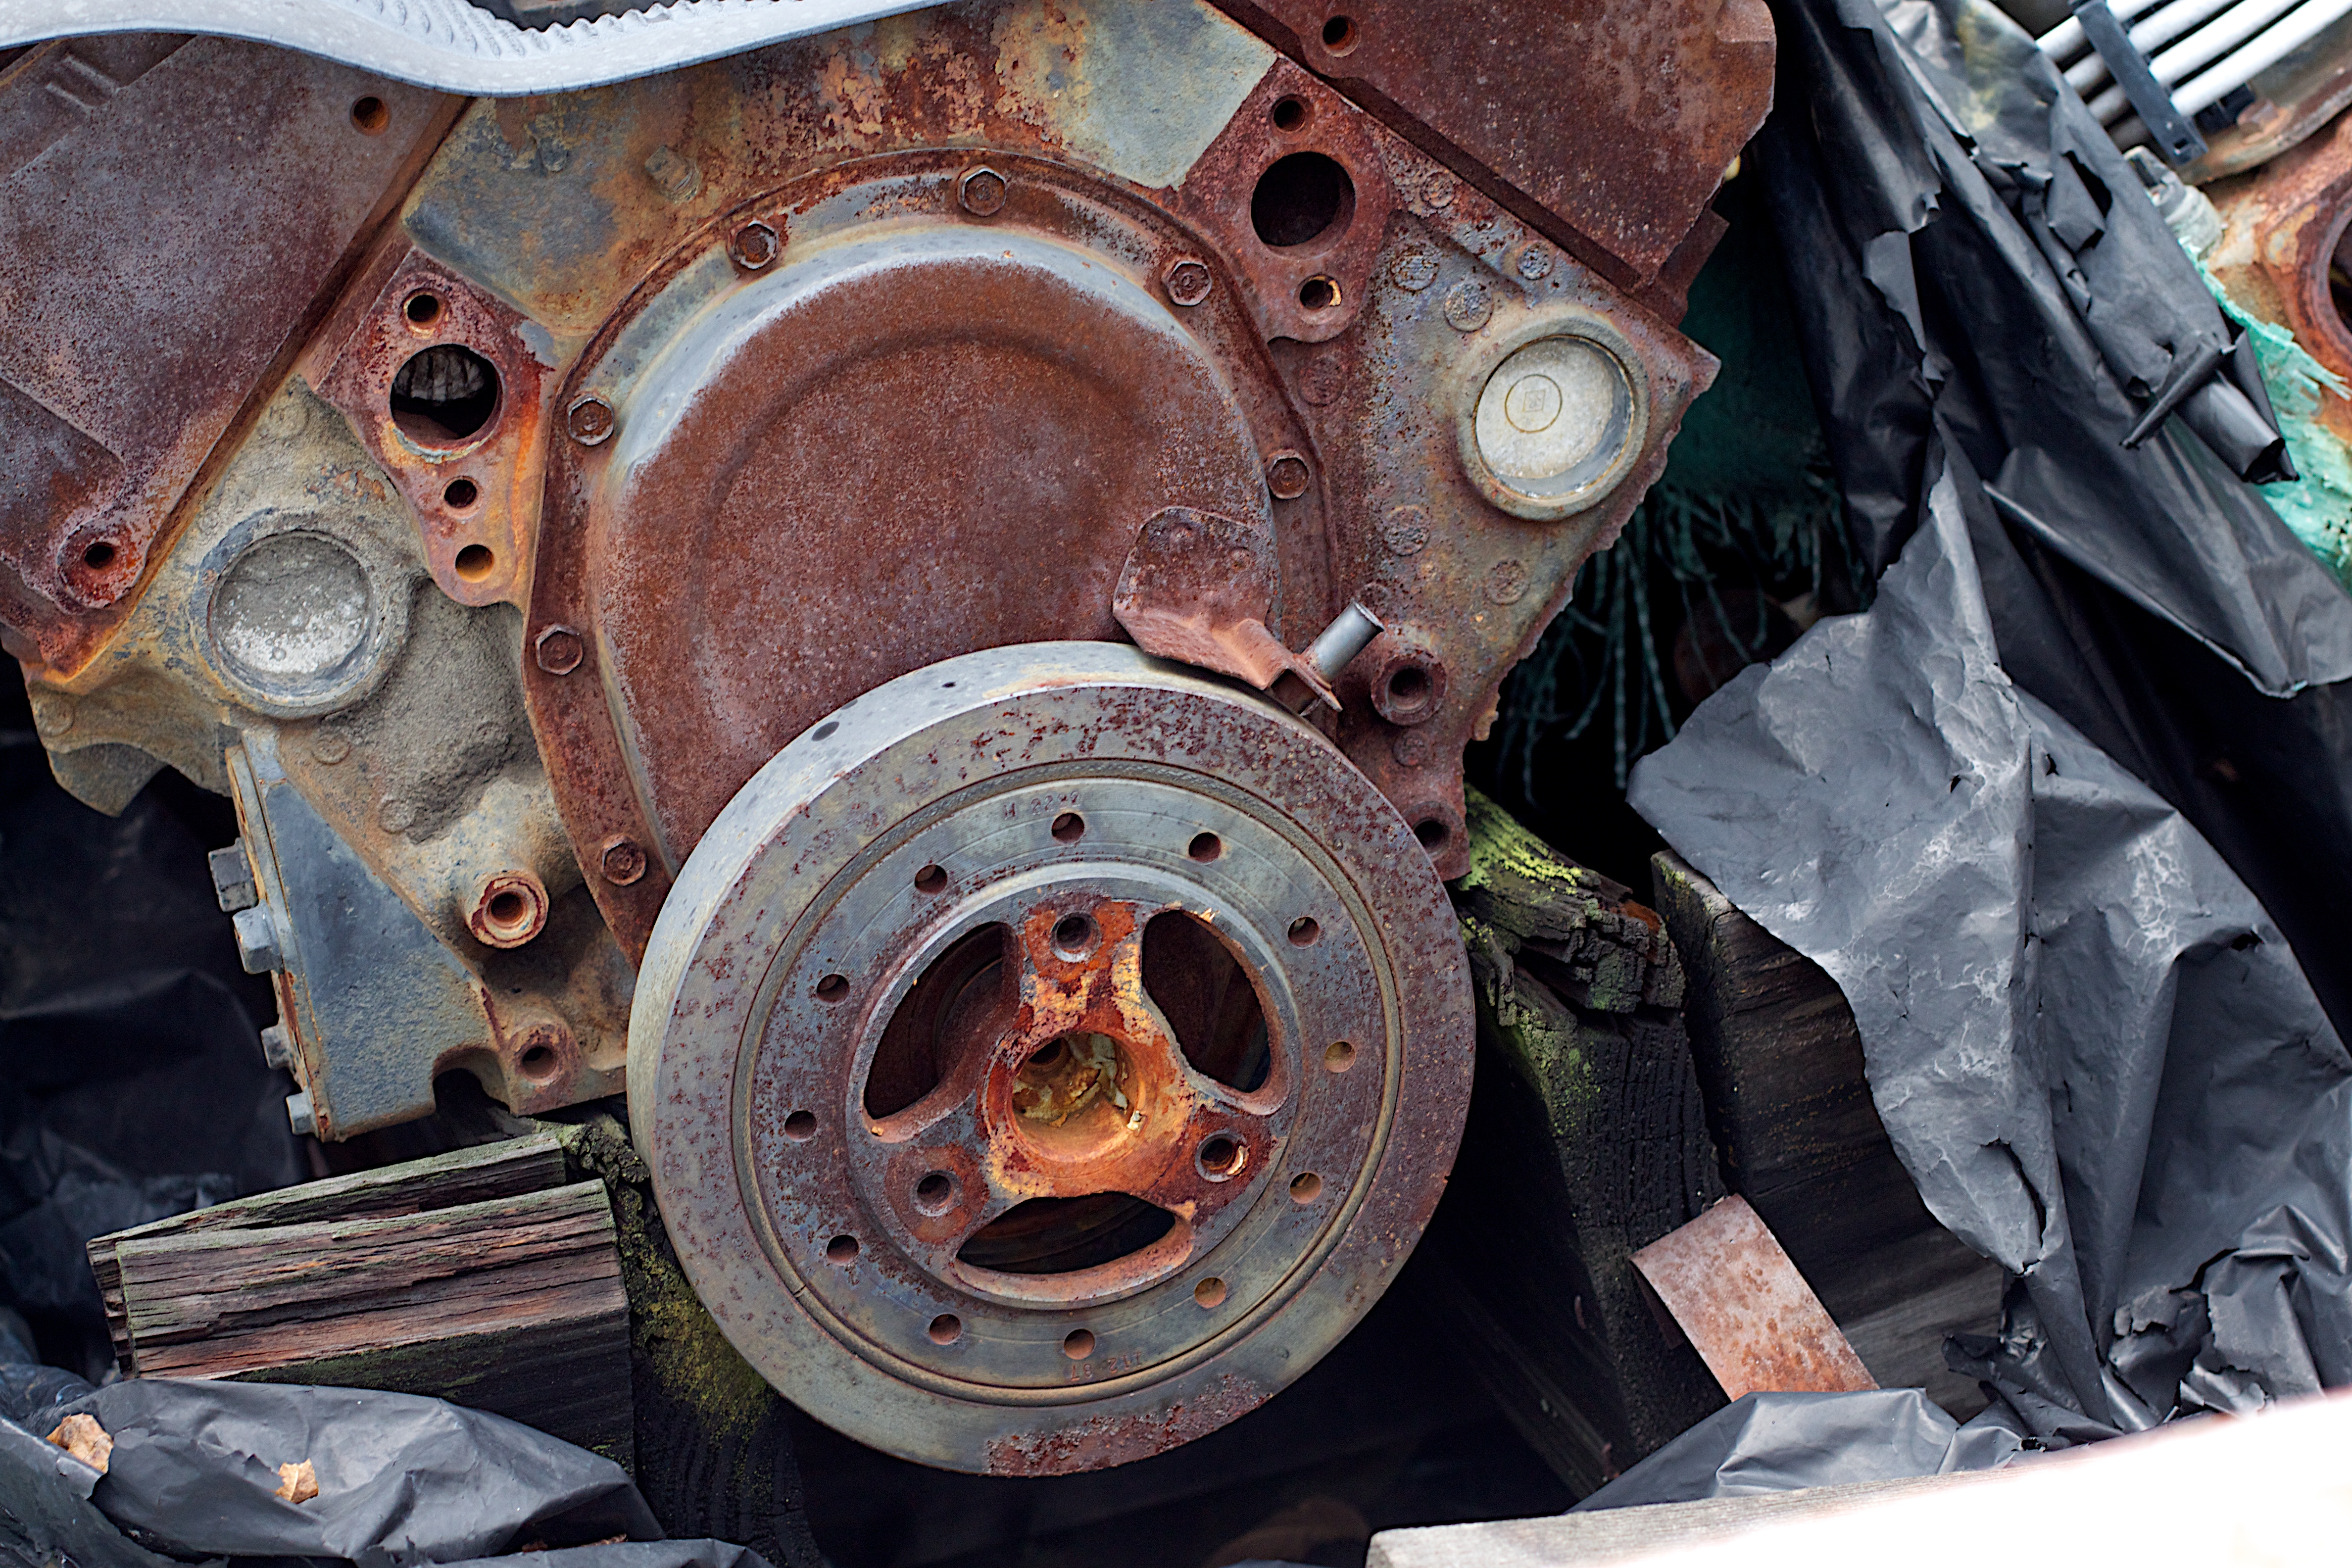
wheel, tire, engine, odyssey, auto part, automotive exterior, automotive tire, automotive engine part